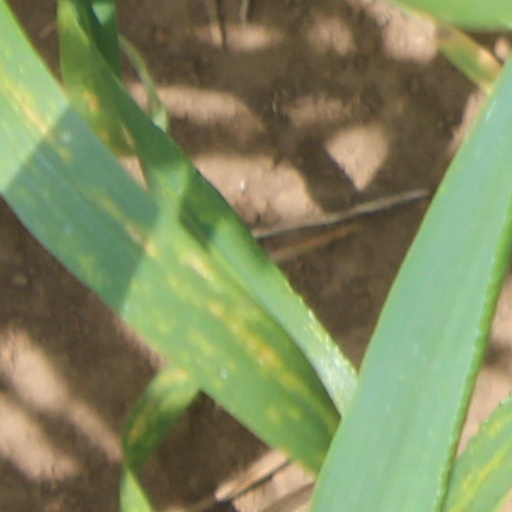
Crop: wheat